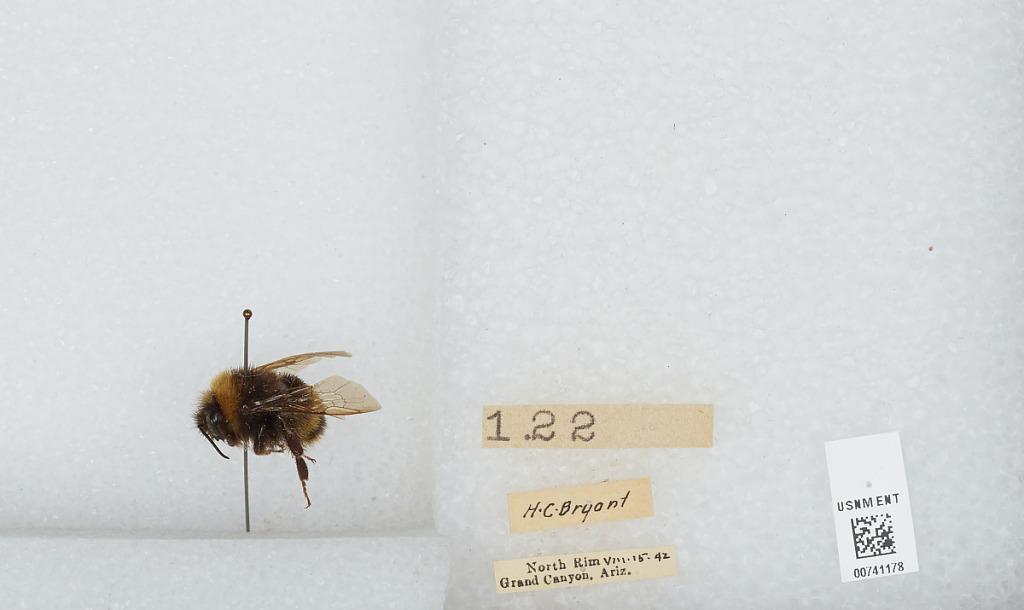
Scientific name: Bombus (Bombus) occidentalis Greene
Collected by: H. Bryant
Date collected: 1942-8-15
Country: United States
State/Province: Arizona
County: Coconino
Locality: North Rim Grand Canyon
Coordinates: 36.2106, -112.061